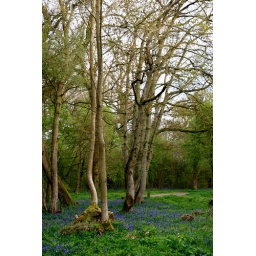
bluebell field in the trees